Operation Protect Our Children

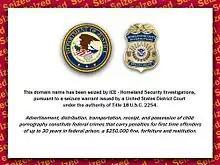
The seizure notice visible on Mooo.com's 84,000 subdomains

Operation Protect Our Children (also called Operation Save Our Children) was a 2011 joint operation by U.S. Immigration and Customs Enforcement, and the U.S. Department of Justice's Child Exploitation and Obscenity Section and Asset Forfeiture and Money Laundering Section to execute "seizure warrants against 10 domain names of websites engaged in the advertisement and distribution of child pornography". The enforcement action was spearheaded by ICE's Cyber Crimes Center (C3).